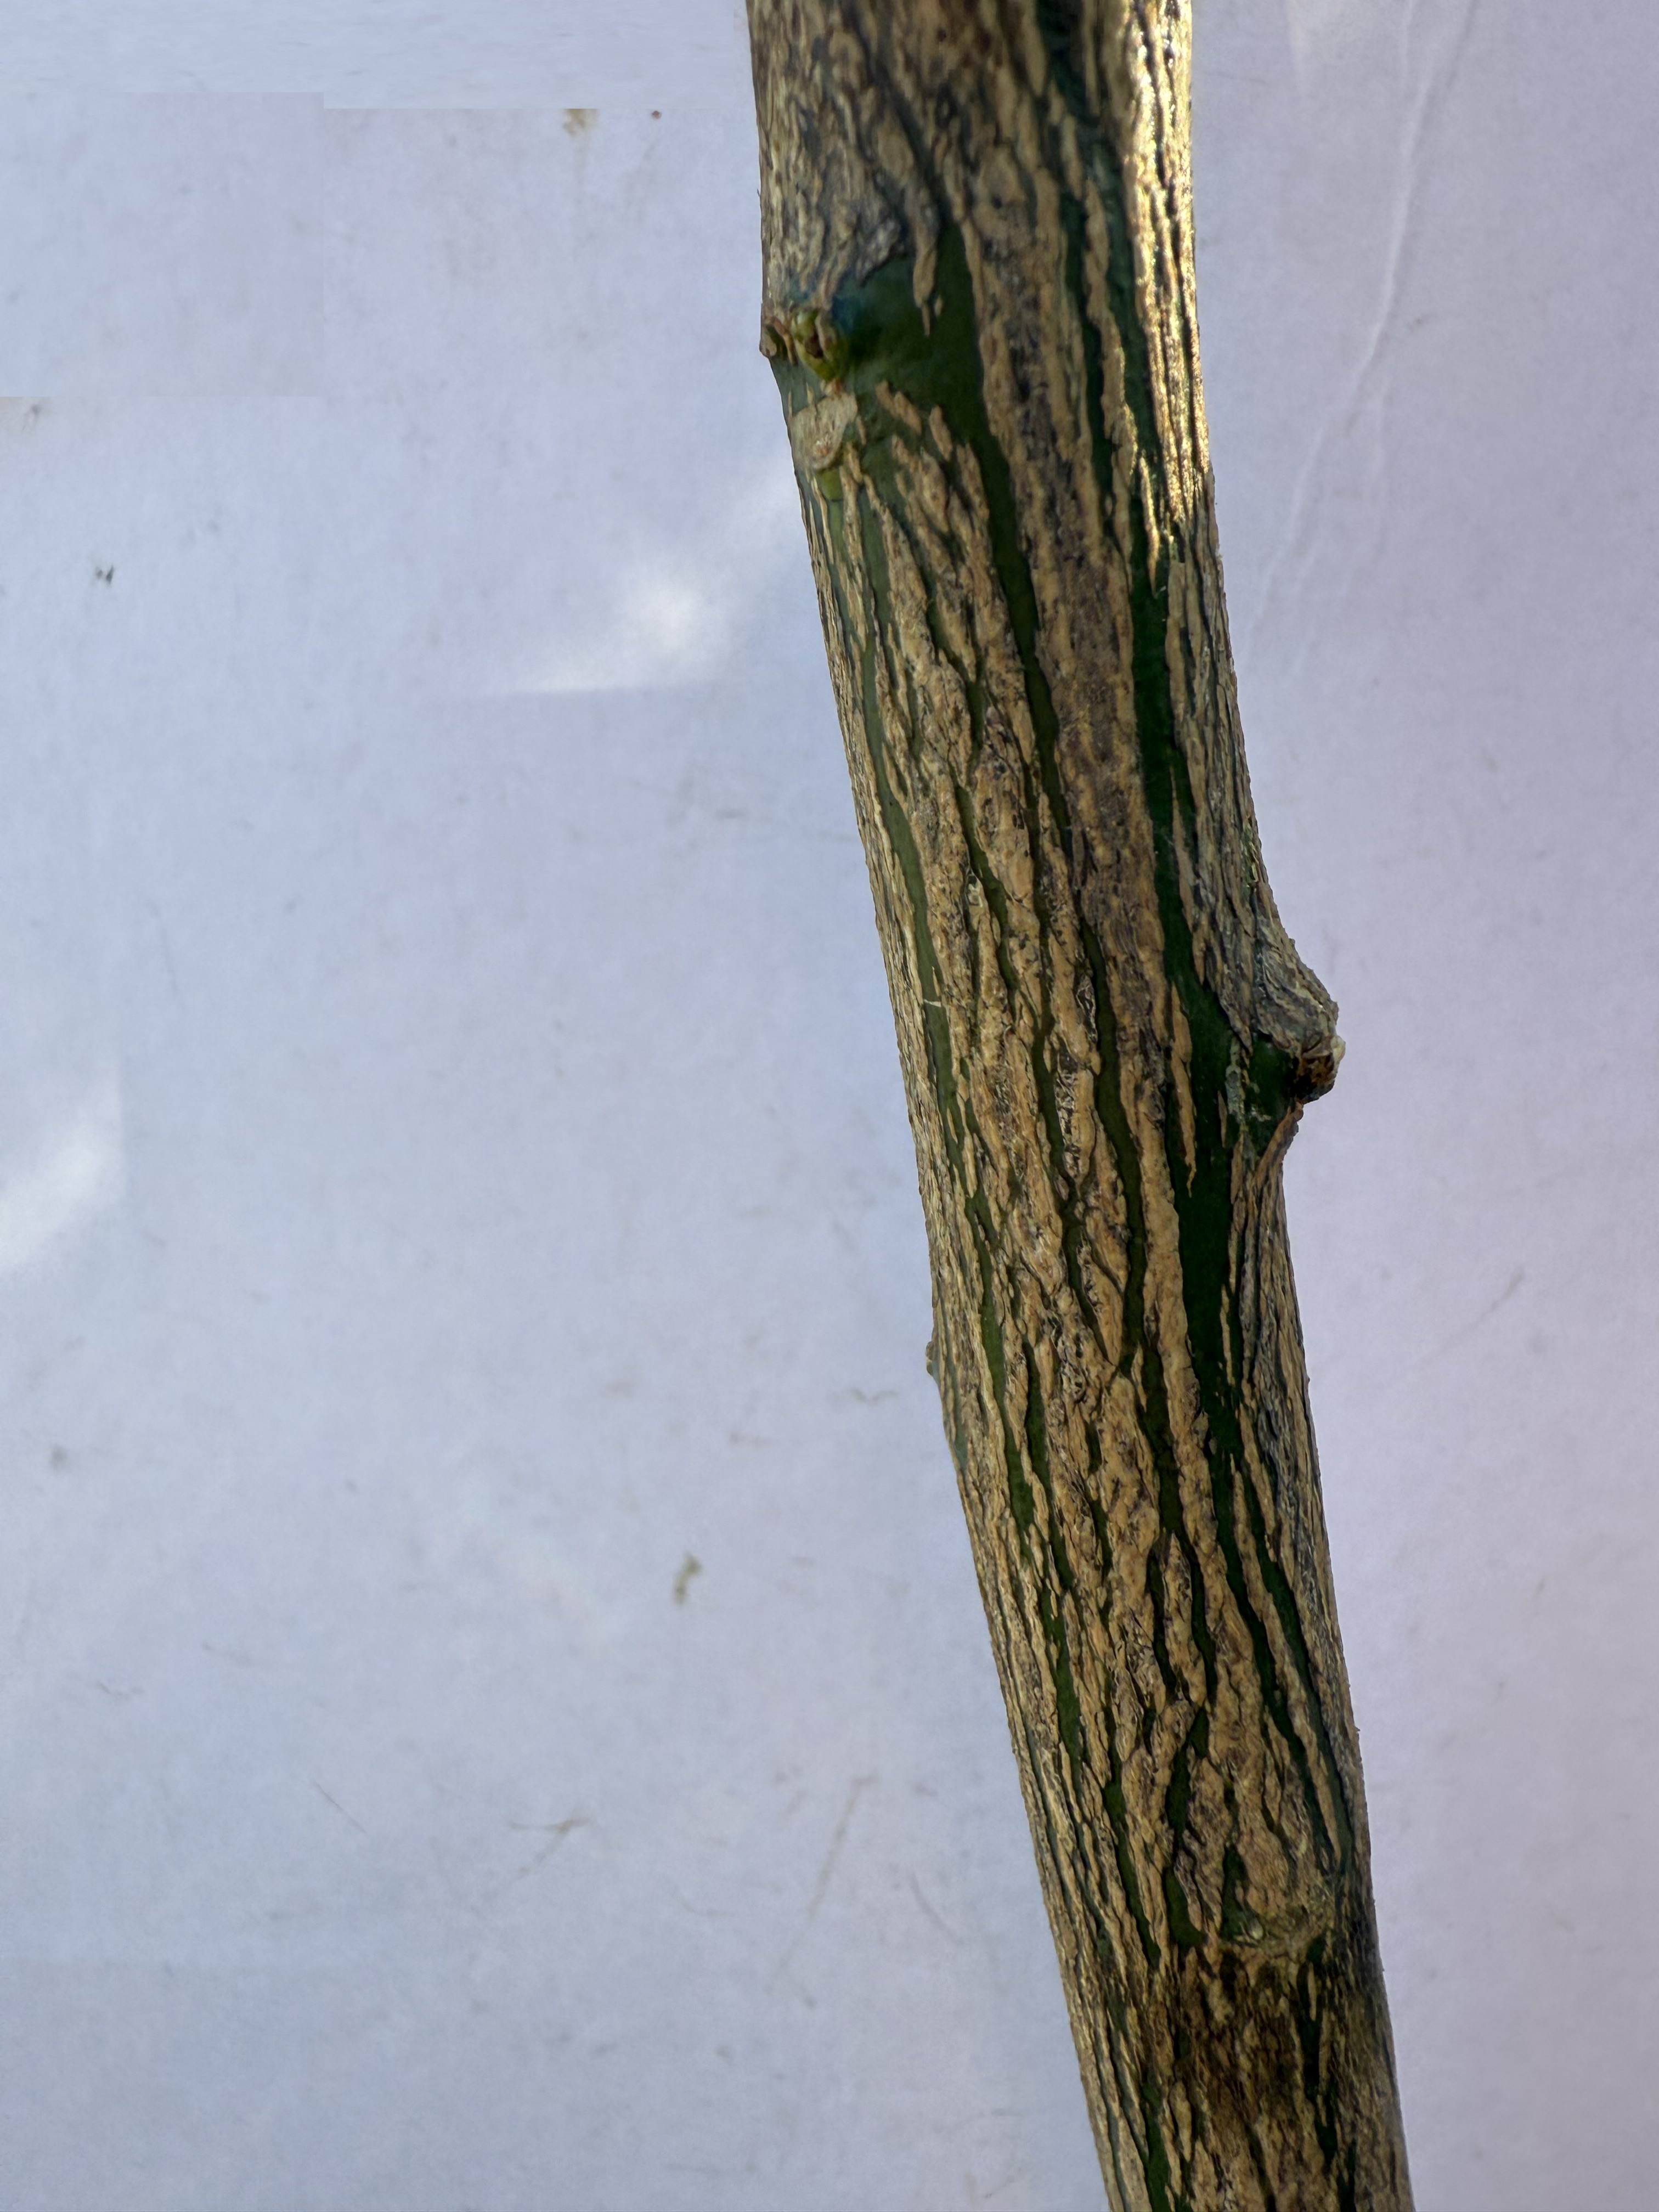
Variety: Orange